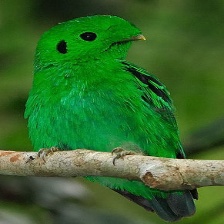
Species: GREEN BROADBILL
Scientific name: CALYPTOMENA VIRIDIS